William E. Chandler

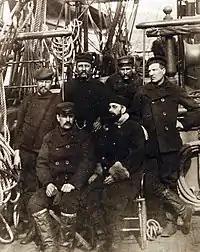
Six Greely polar expedition survivors. The honor of the U.S. Navy saved.

Chandler took office during the momentous turning point of the U.S. Navy. Both President Arthur, in his 1881 annual address, and Chandler, in his 1882 annual report, believed that the U.S. Navy, as a premier fighting force, was extinct. In fact, the U.S. Navy's top warship was the "USS Tennessee", a wooden vessel that weighed 4,840 tons. The U.S. had refrained from modernizing its navy, as other nations had done. By contrast, the British Navy had laid down the first all-steel warship, HMS "Iris", in 1875.